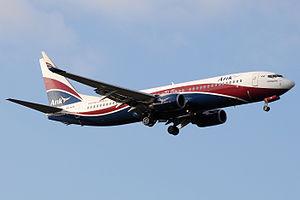
Arik Air est une compagnie aérienne nigériane opérant au niveau régional et international. Ses deux hubs principaux sont l'aéroport international Murtala Mohammed de Lagos et Nnamdi Azikiwe l'aéroport international Abuja. Le 3 avril 2006, Arik Air a repris l'ex- Nigeria Airways.